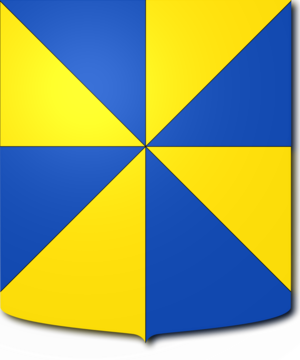
La famille Abramo, originaire de Trieste est une famille patricienne de Venise, présente depuis 799. Ils partirent habiter dans la colonie de Candie.